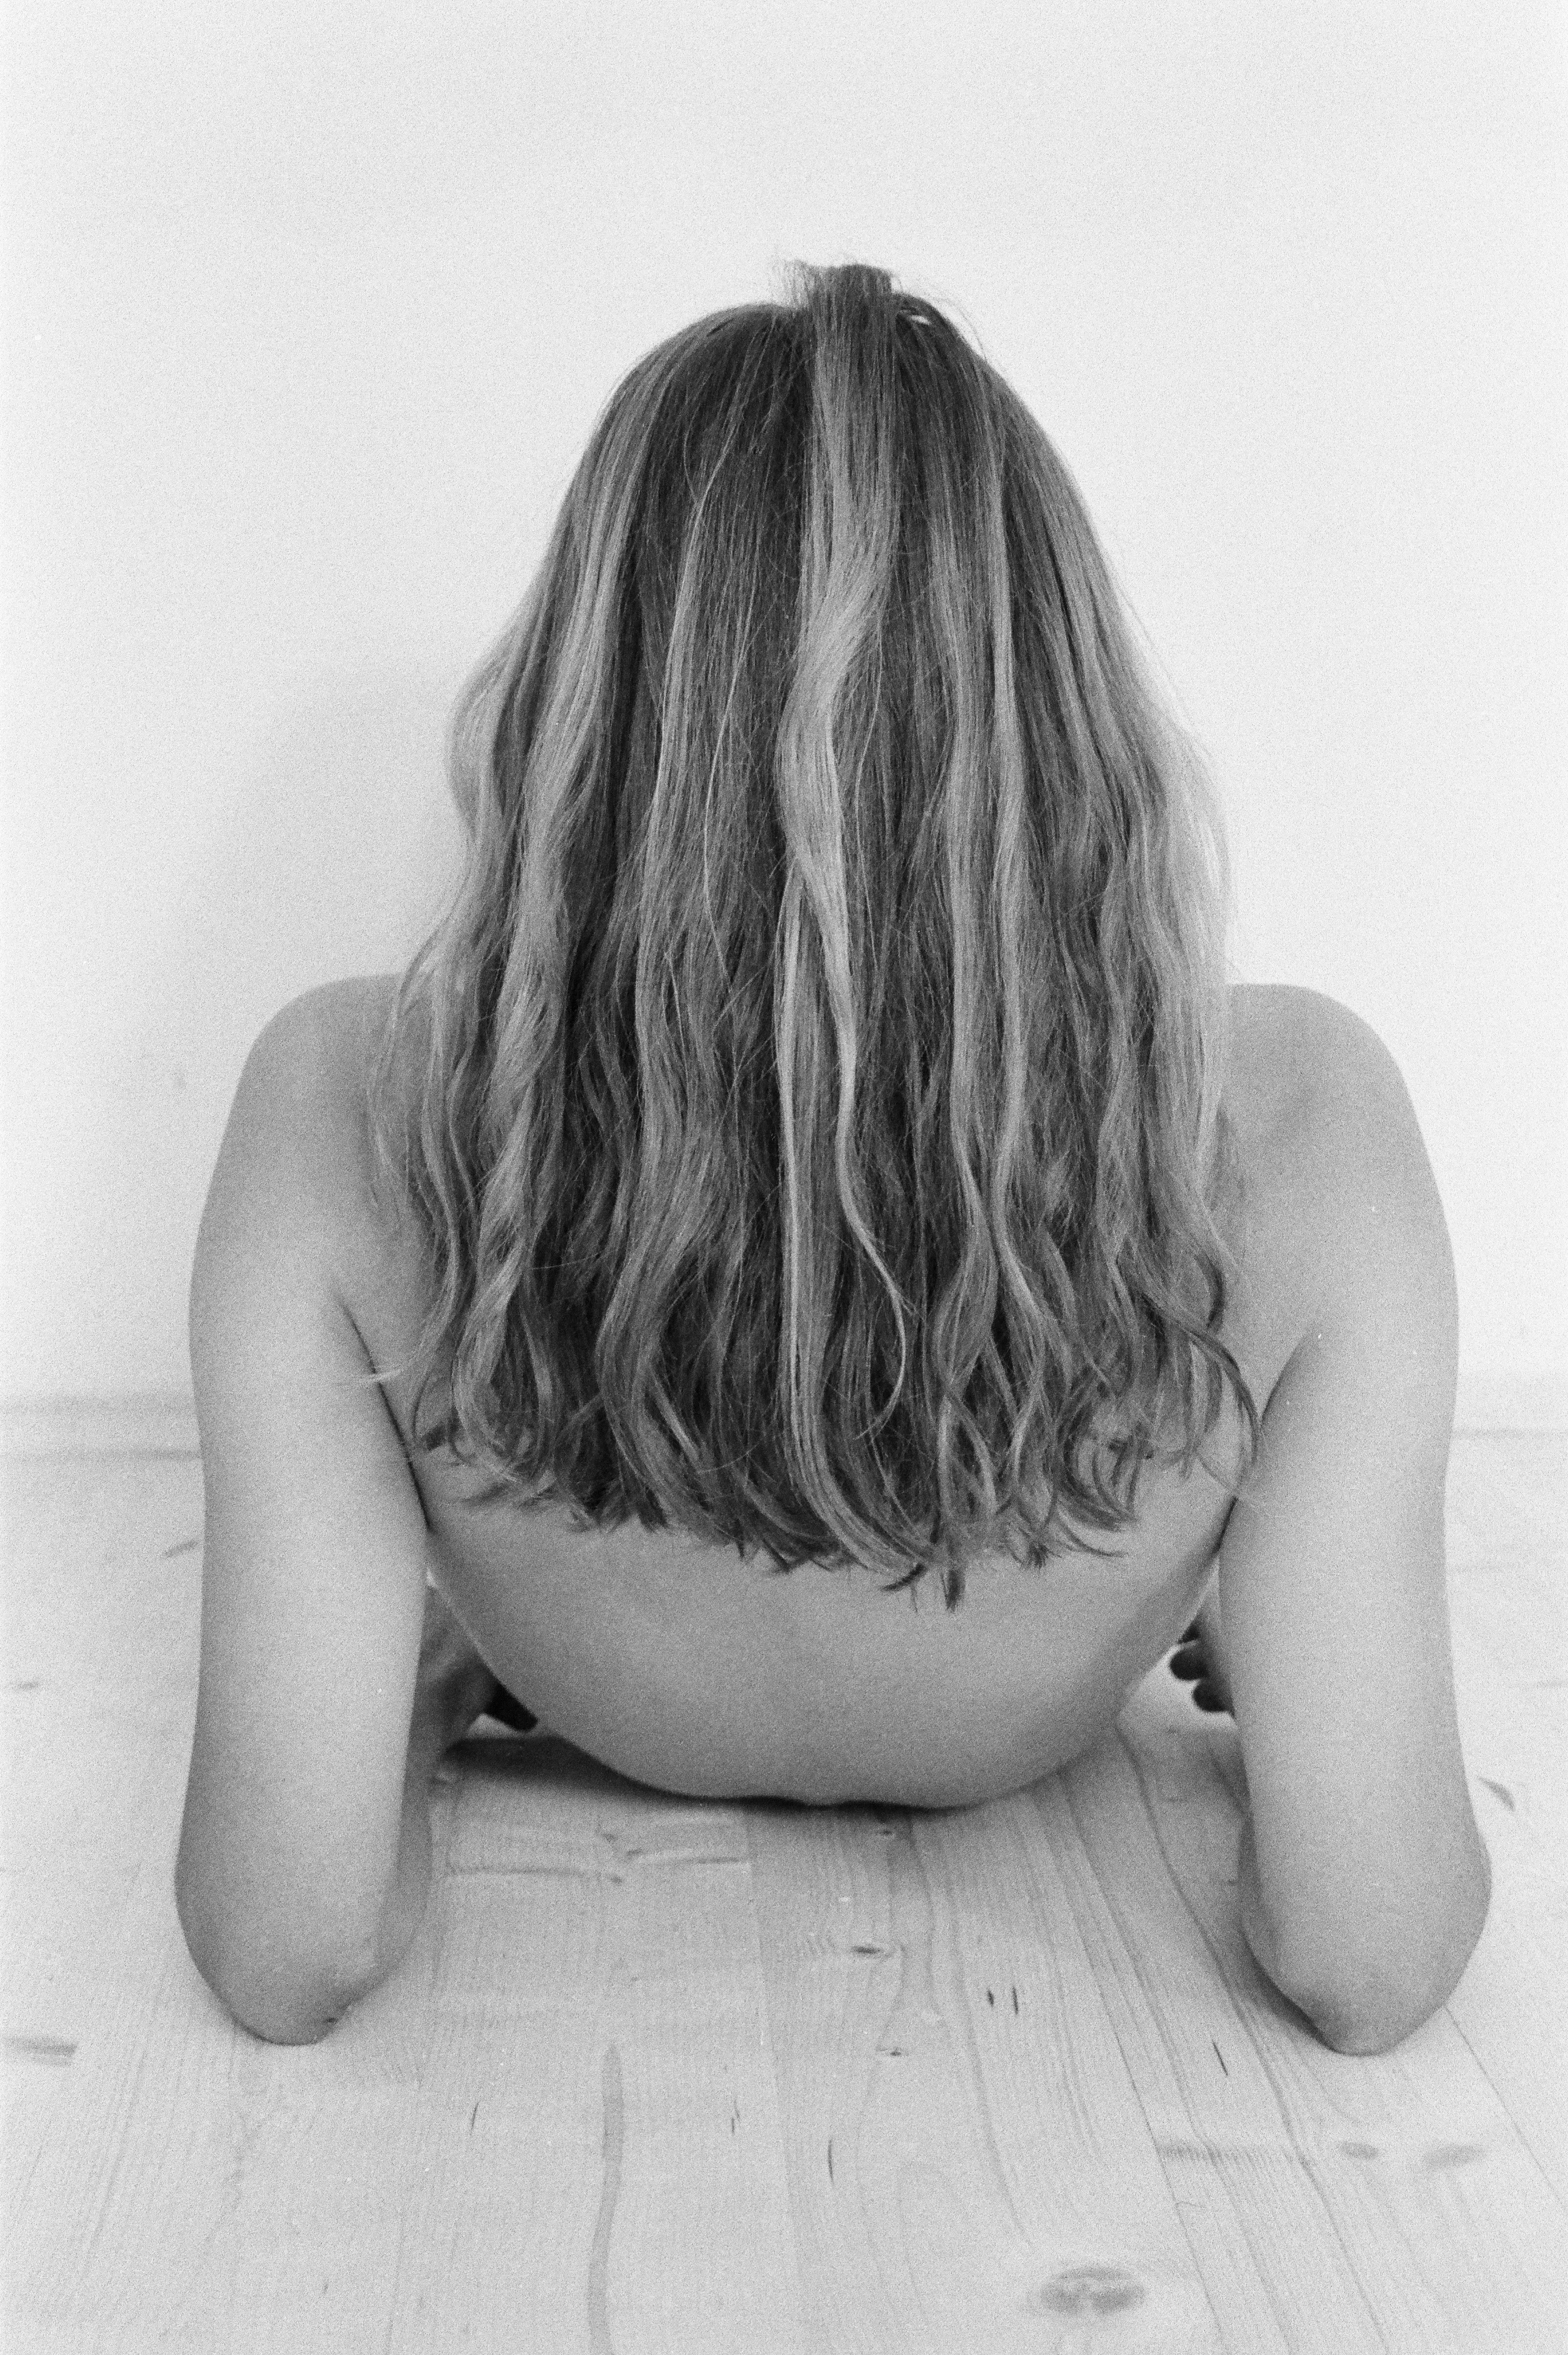
woman, women, nude, naked, nude women, naked woman, naked women, sexy, sex, sexuality, erotic, body, nude body, naked body, nude photo, nude photos, natural, female, feminine, girl, girls, erotics, hot girl, model, skin, shoulders, elbow, arms, hair, long hair, blonde, blonde hair, monochrome, black and white, fine art, fine art photography, love, temptation, tenderness, beauty, beautiful, floor, lying, emotion, longing, touch, massage, romance, back, wall, hairstyle, shoulder, joint, grey, knee, monochrome photography, blond, physical fitness, wood flooring, exercise, barefoot